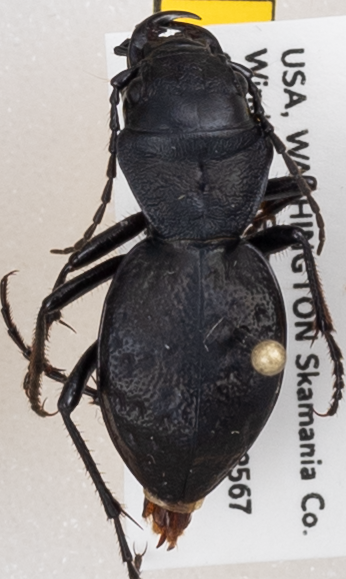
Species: Omus dejeanii
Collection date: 2019-06-18
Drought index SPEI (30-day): -0.932
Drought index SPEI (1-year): -2.09
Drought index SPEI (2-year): -2.09